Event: Typhoon Ruby
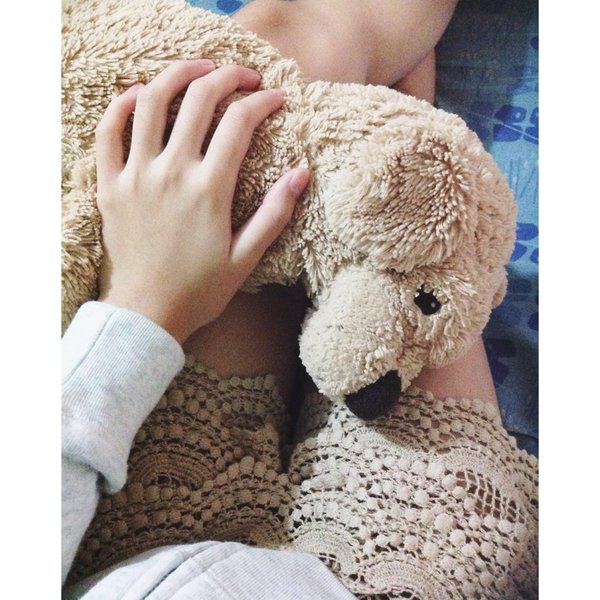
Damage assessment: no_damage